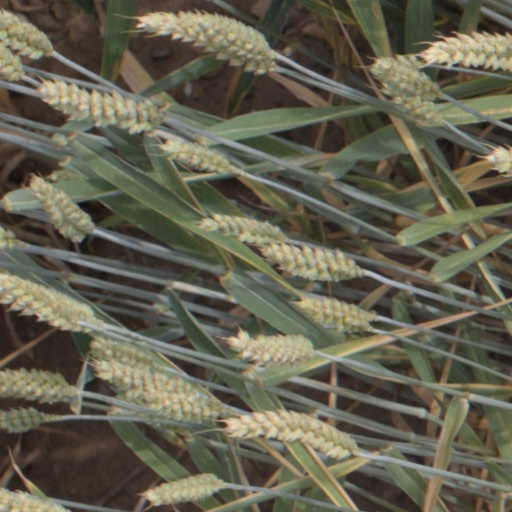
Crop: wheat